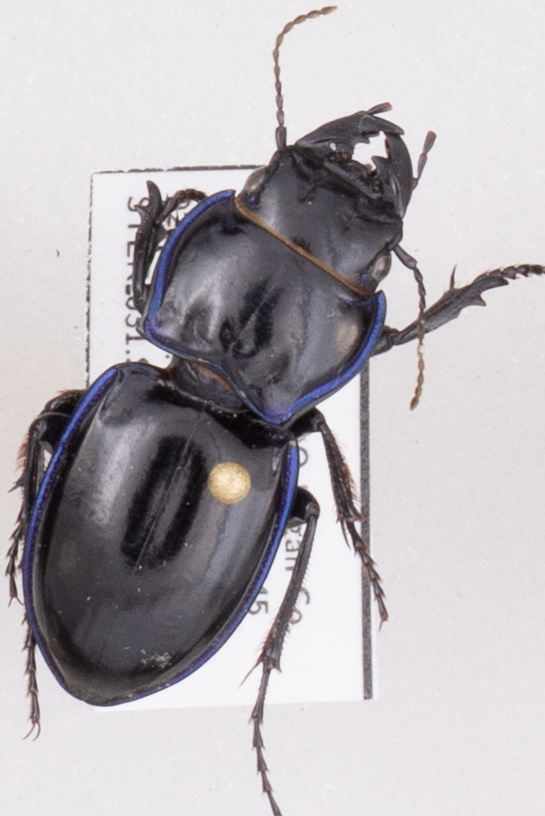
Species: Pasimachus elongatus
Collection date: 2021-06-02
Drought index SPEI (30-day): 1.13
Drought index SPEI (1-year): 0.09
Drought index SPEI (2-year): -0.33